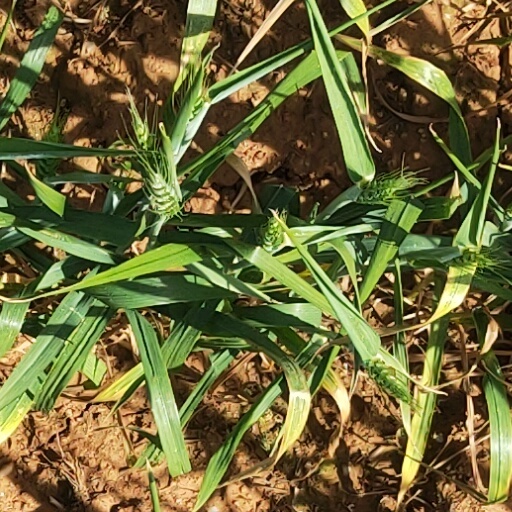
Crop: wheat